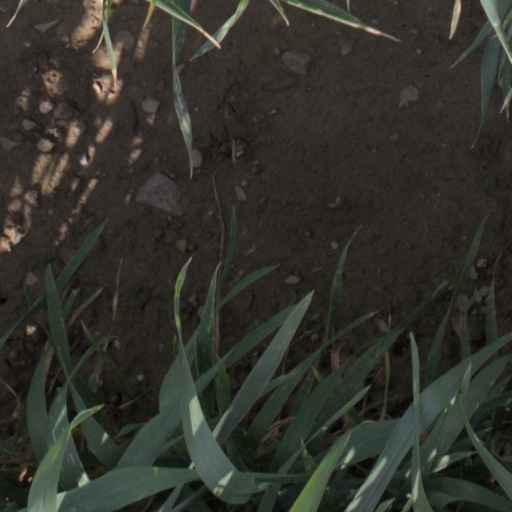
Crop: wheat